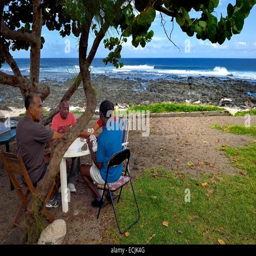
sunday card game by the sea